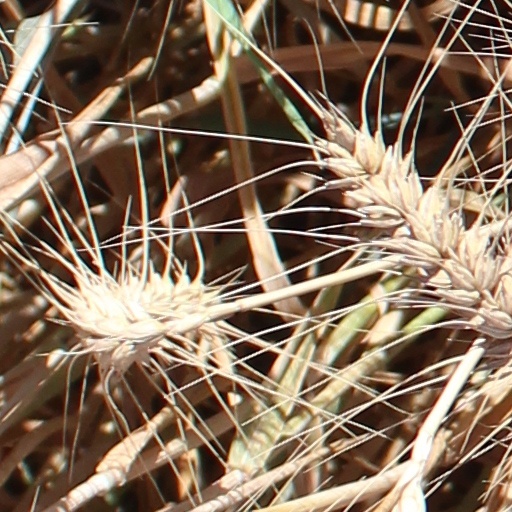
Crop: wheat